Kizumomo

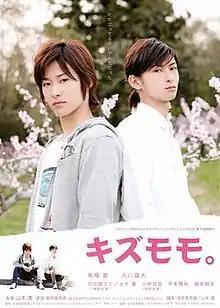

is a 2008 Japanese film directed by Toru Yamamoto. The film stars Toru Baba and Yūta Furukawa.